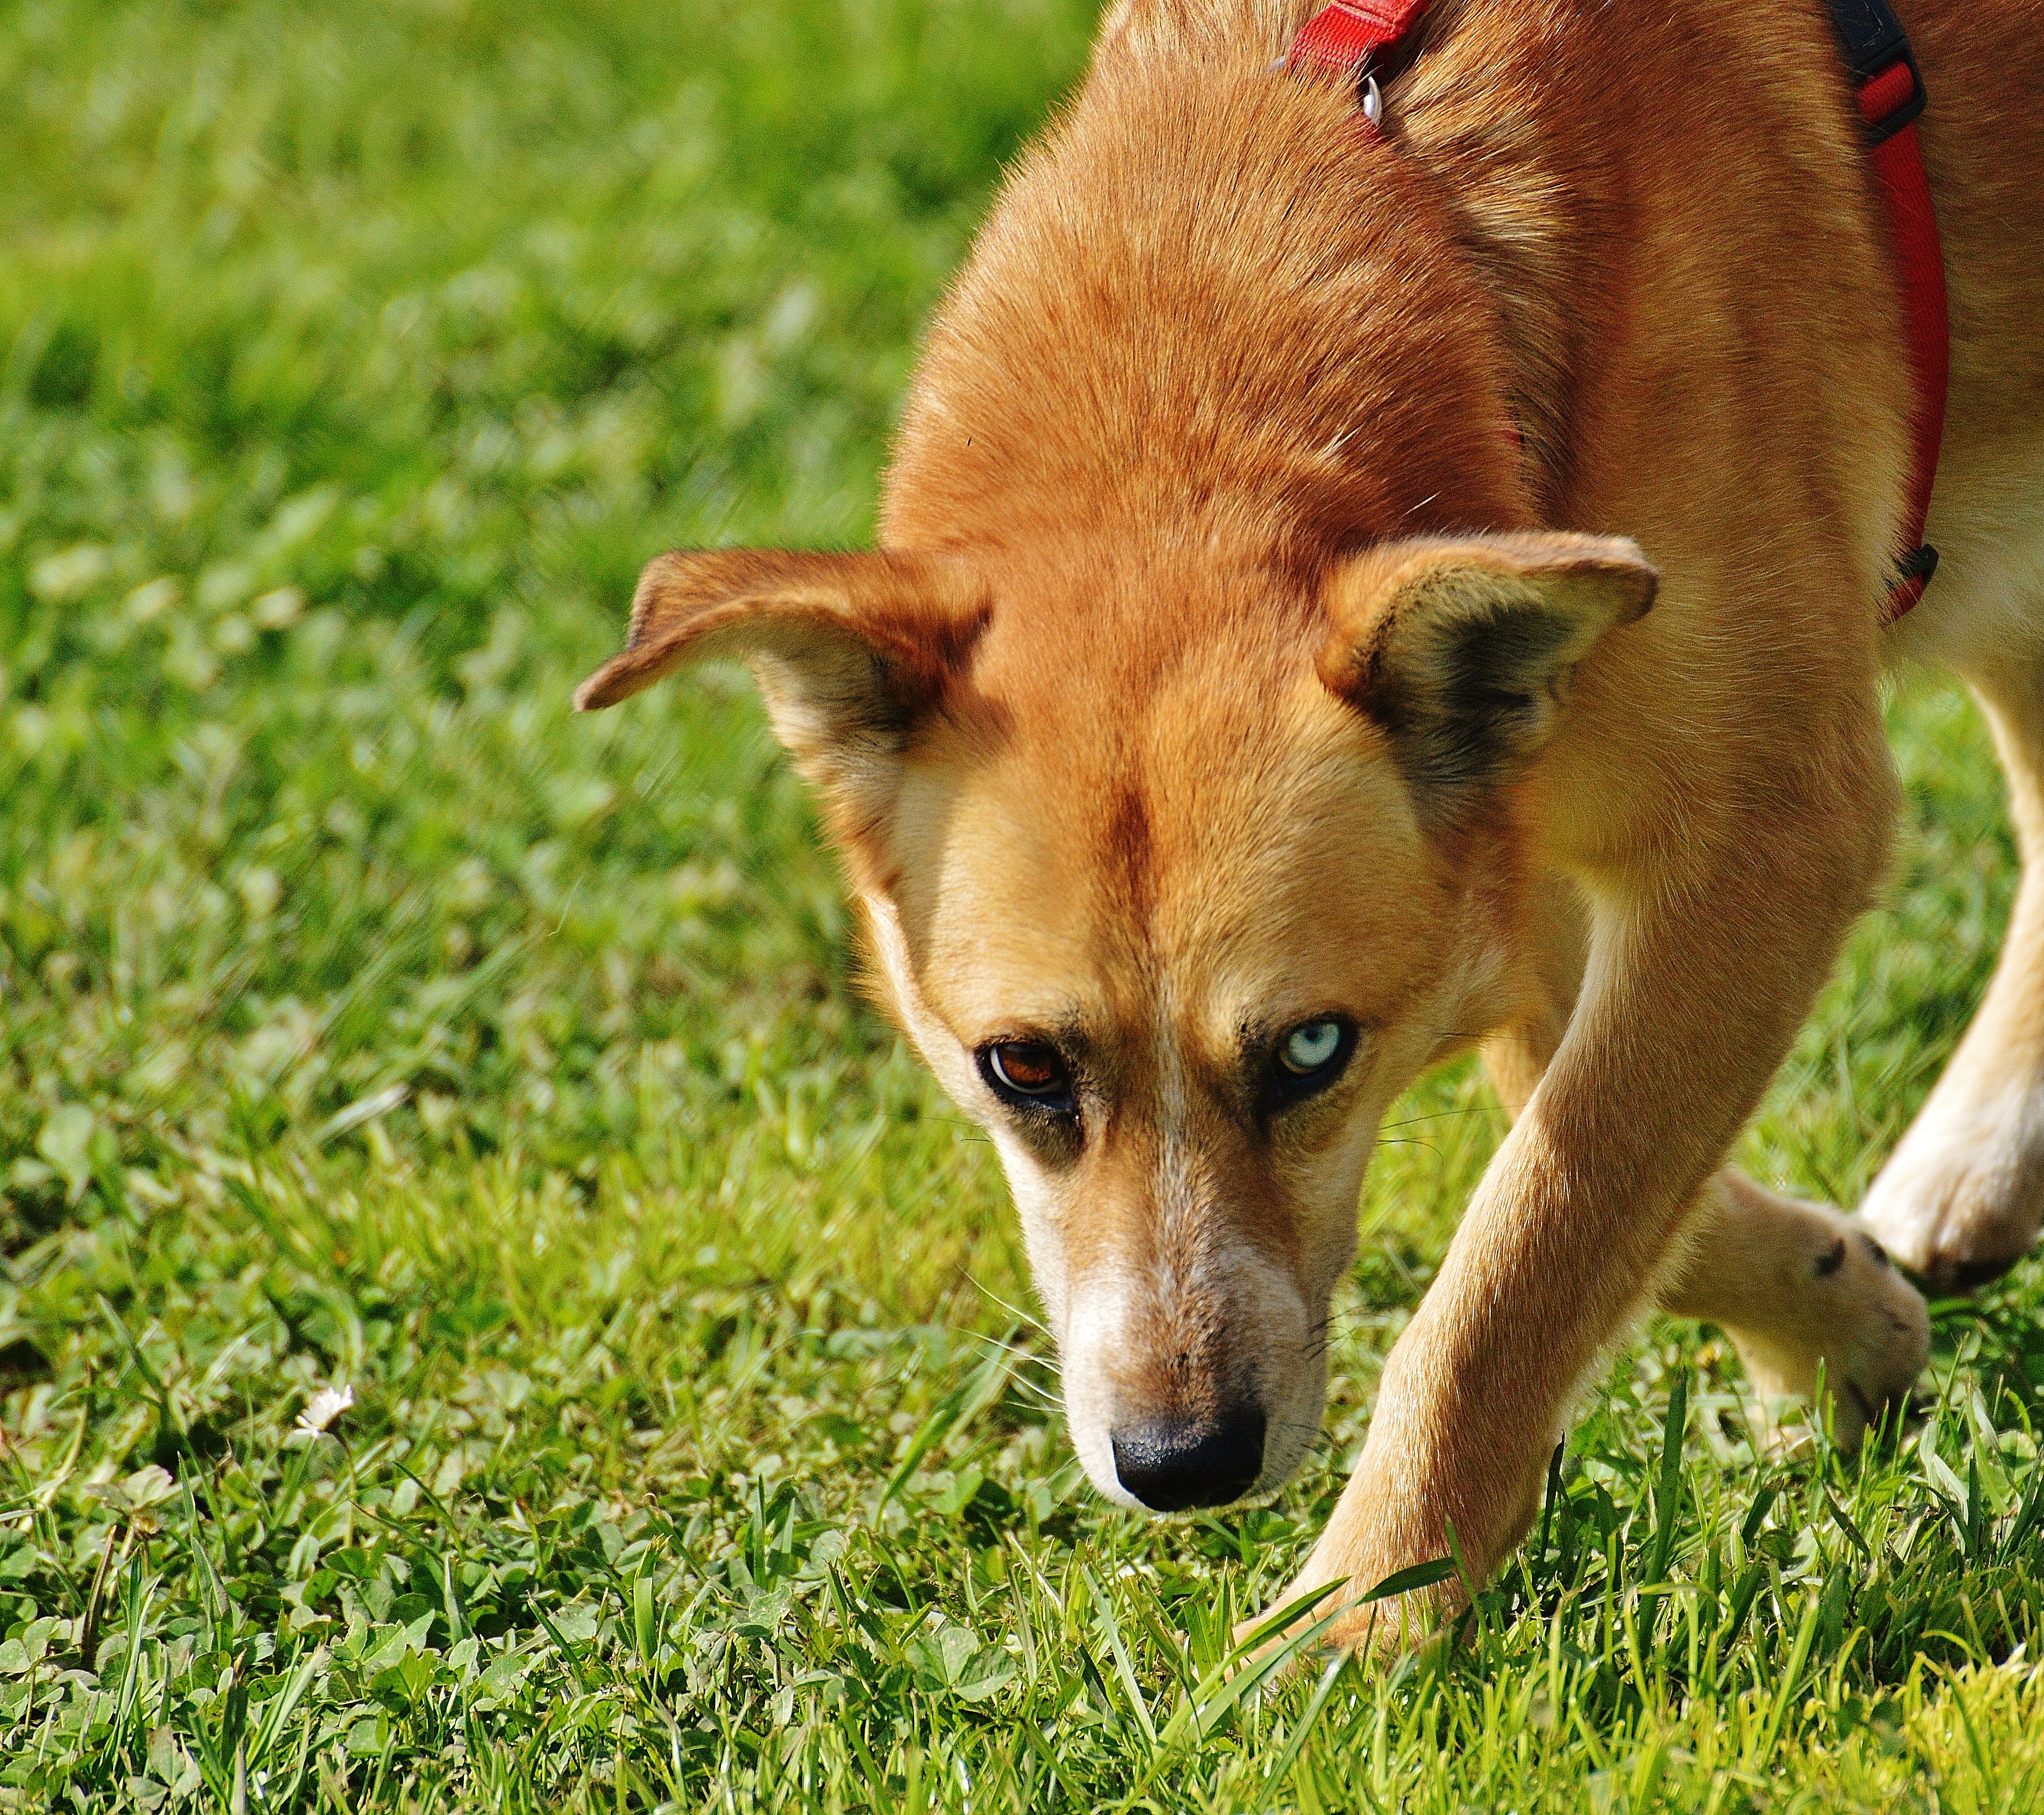
sweet, puppy, dog, animal, cute, pet, fur, portrait, mammal, fauna, hybrid, vertebrate, dog breed, mixed breed dog, shiba inu, shikoku, dingo, street dog, dog like mammal, dog breed group, finnish spitz, norwegian lundehund